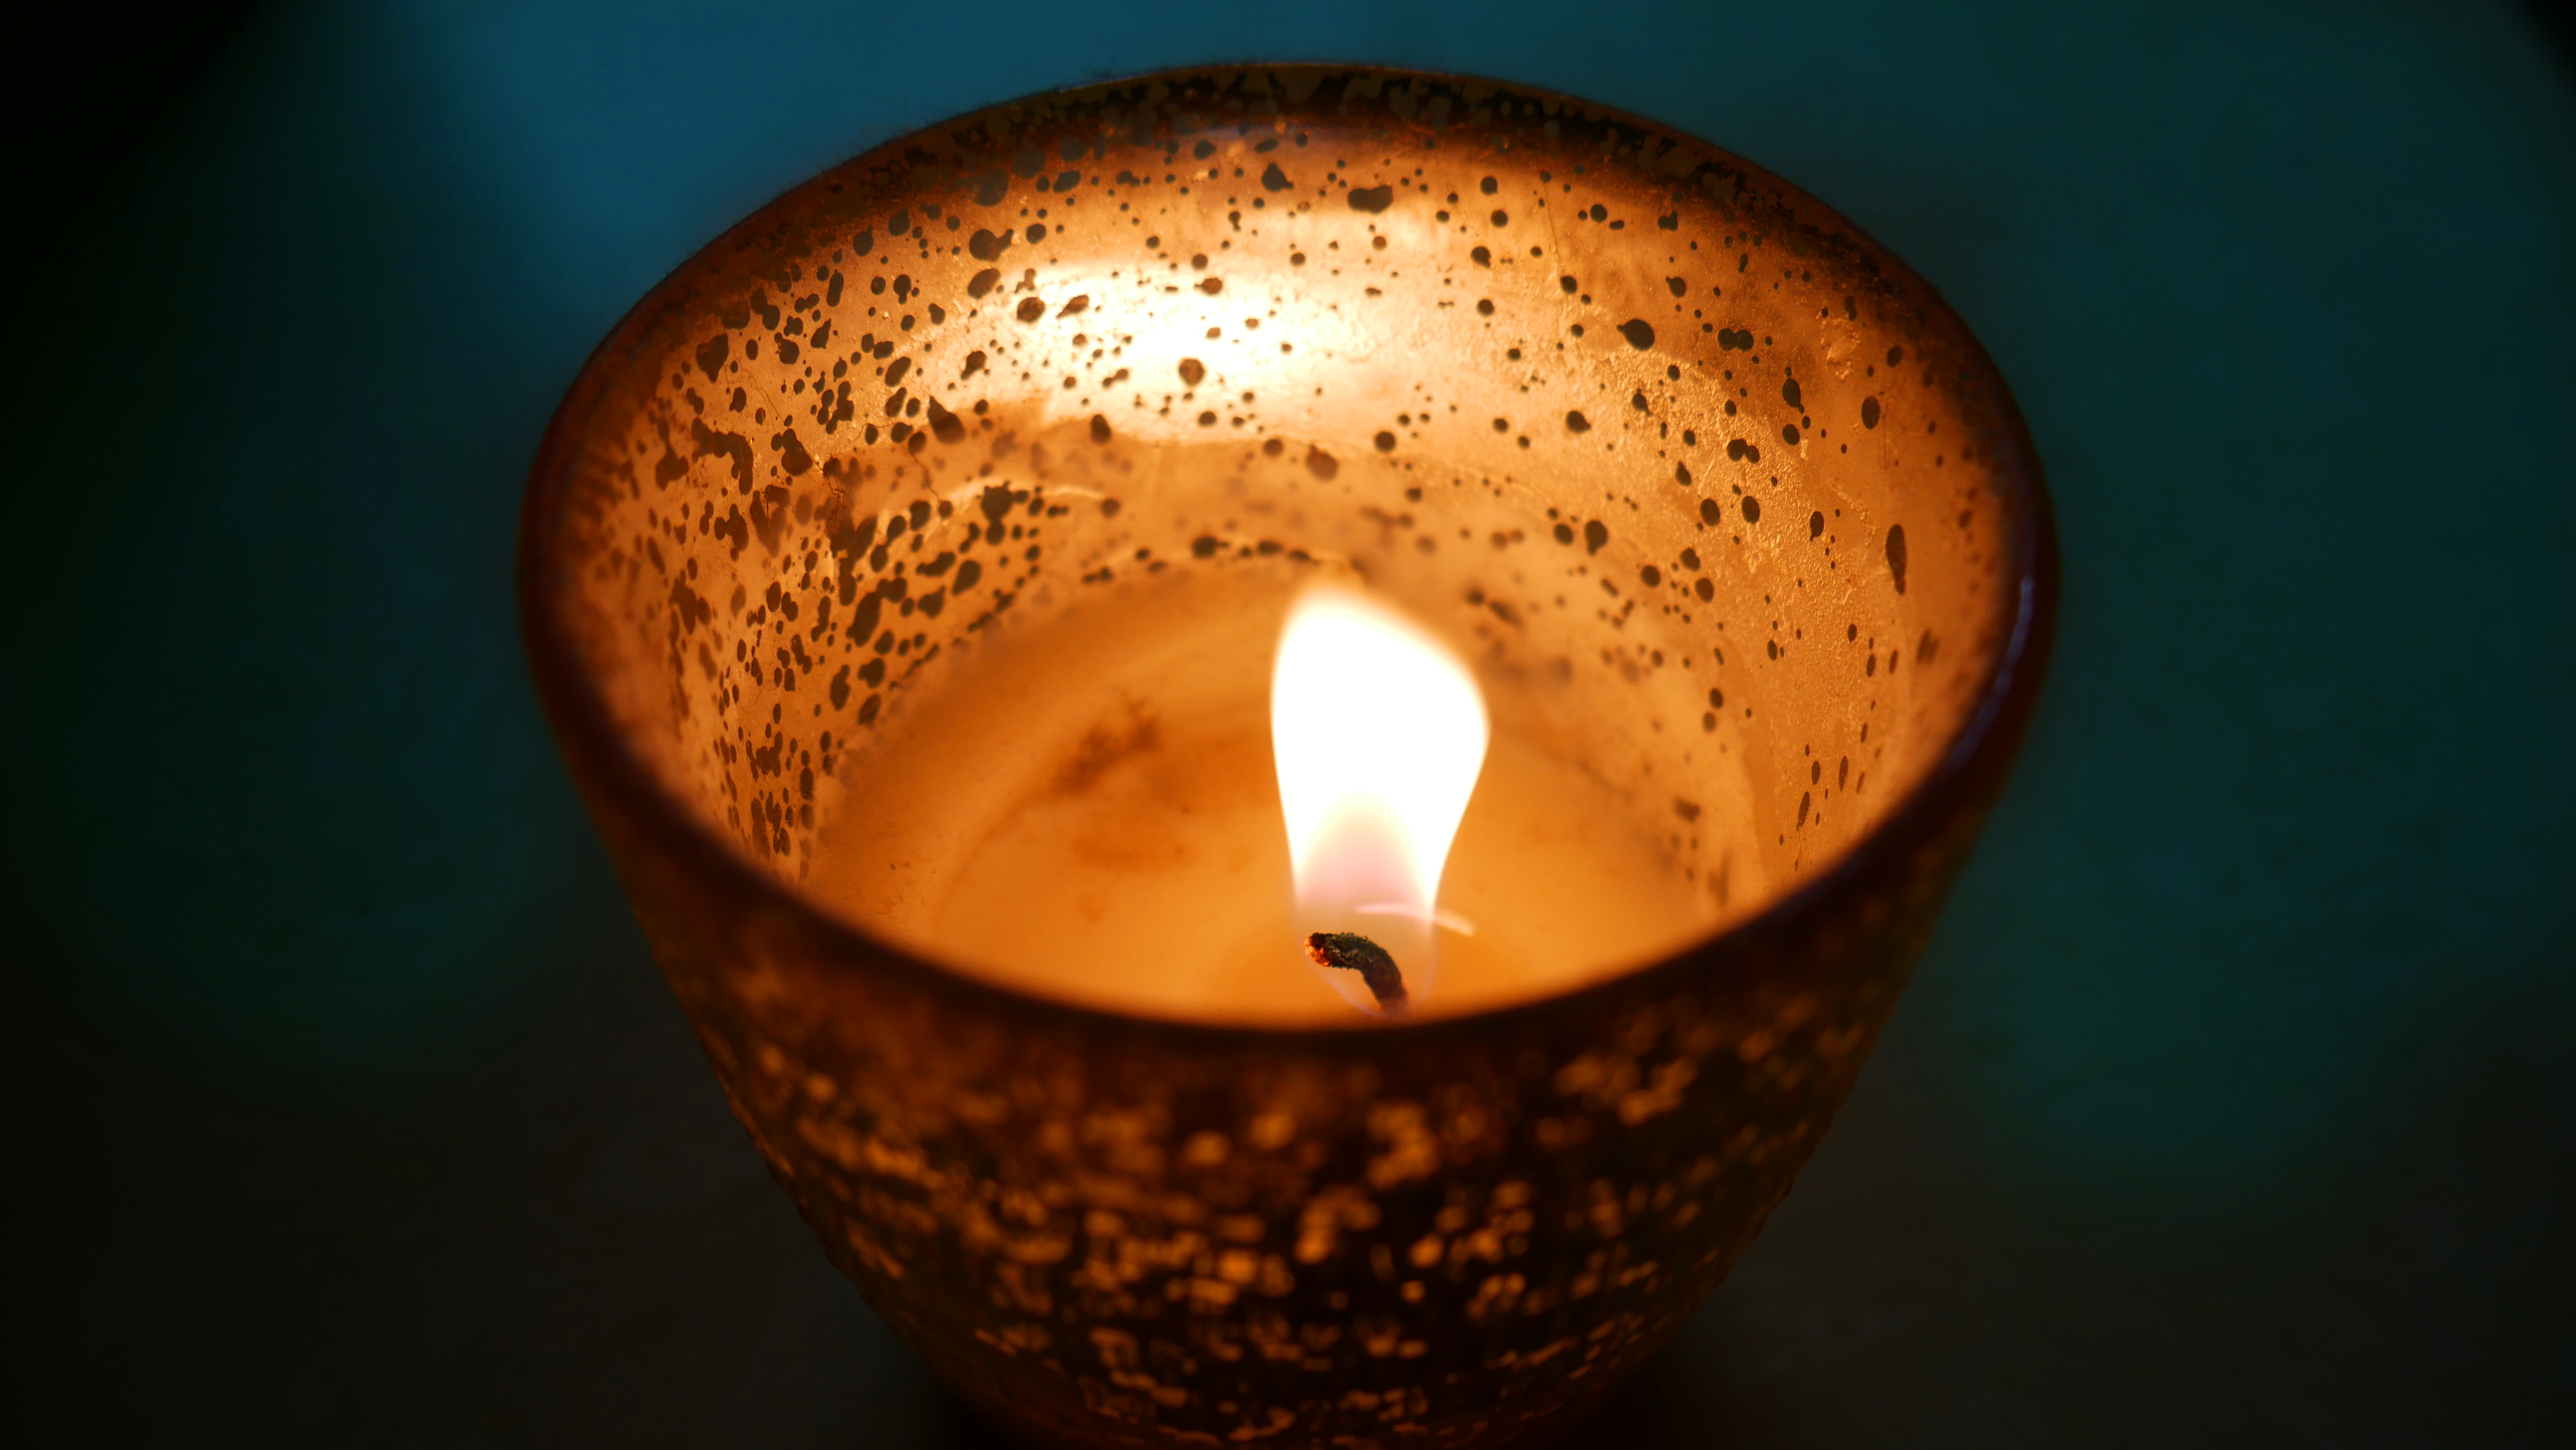
candle, light, lights, dark, fire, spark, glass, spot, spotted, wax, candle wax, flame, autumn, winter, scent, shadow, room, candles, torch, dip, lamp, lantern, shine, lighting, macro photography, still life photography